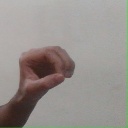
अक्षर: औ